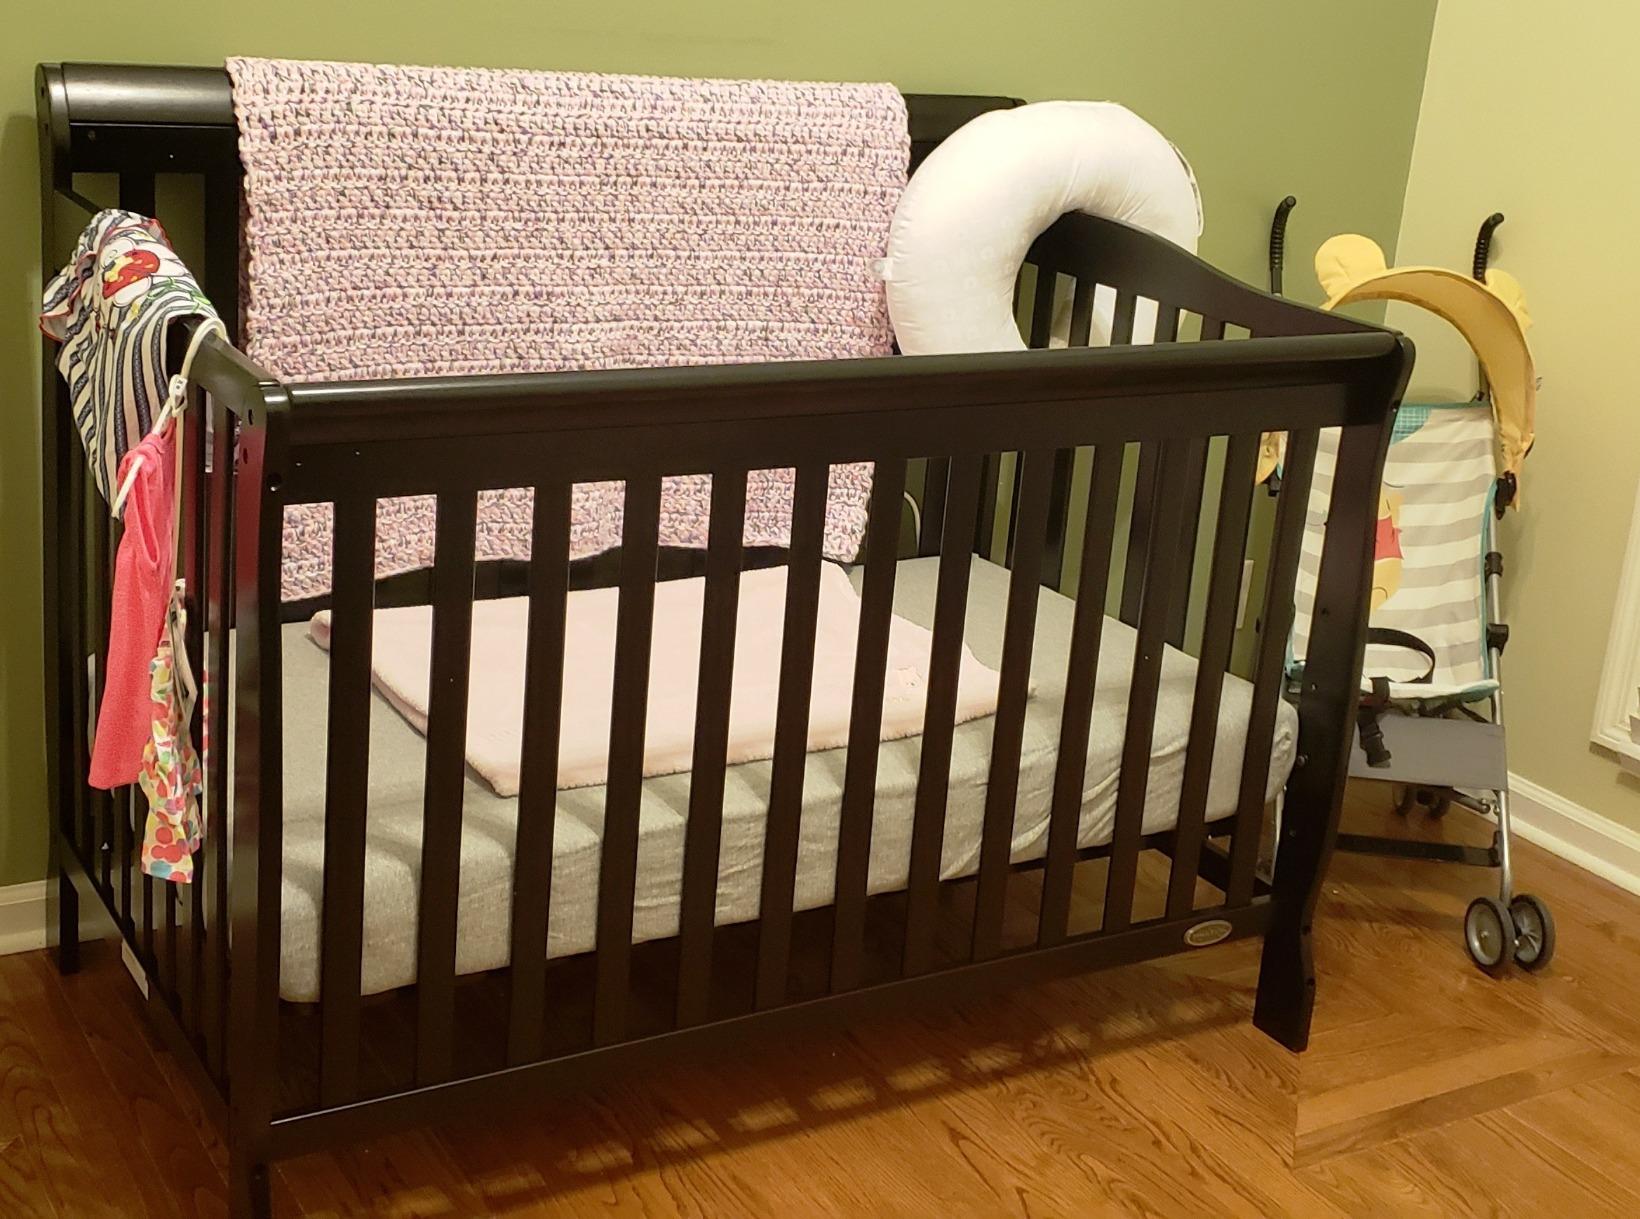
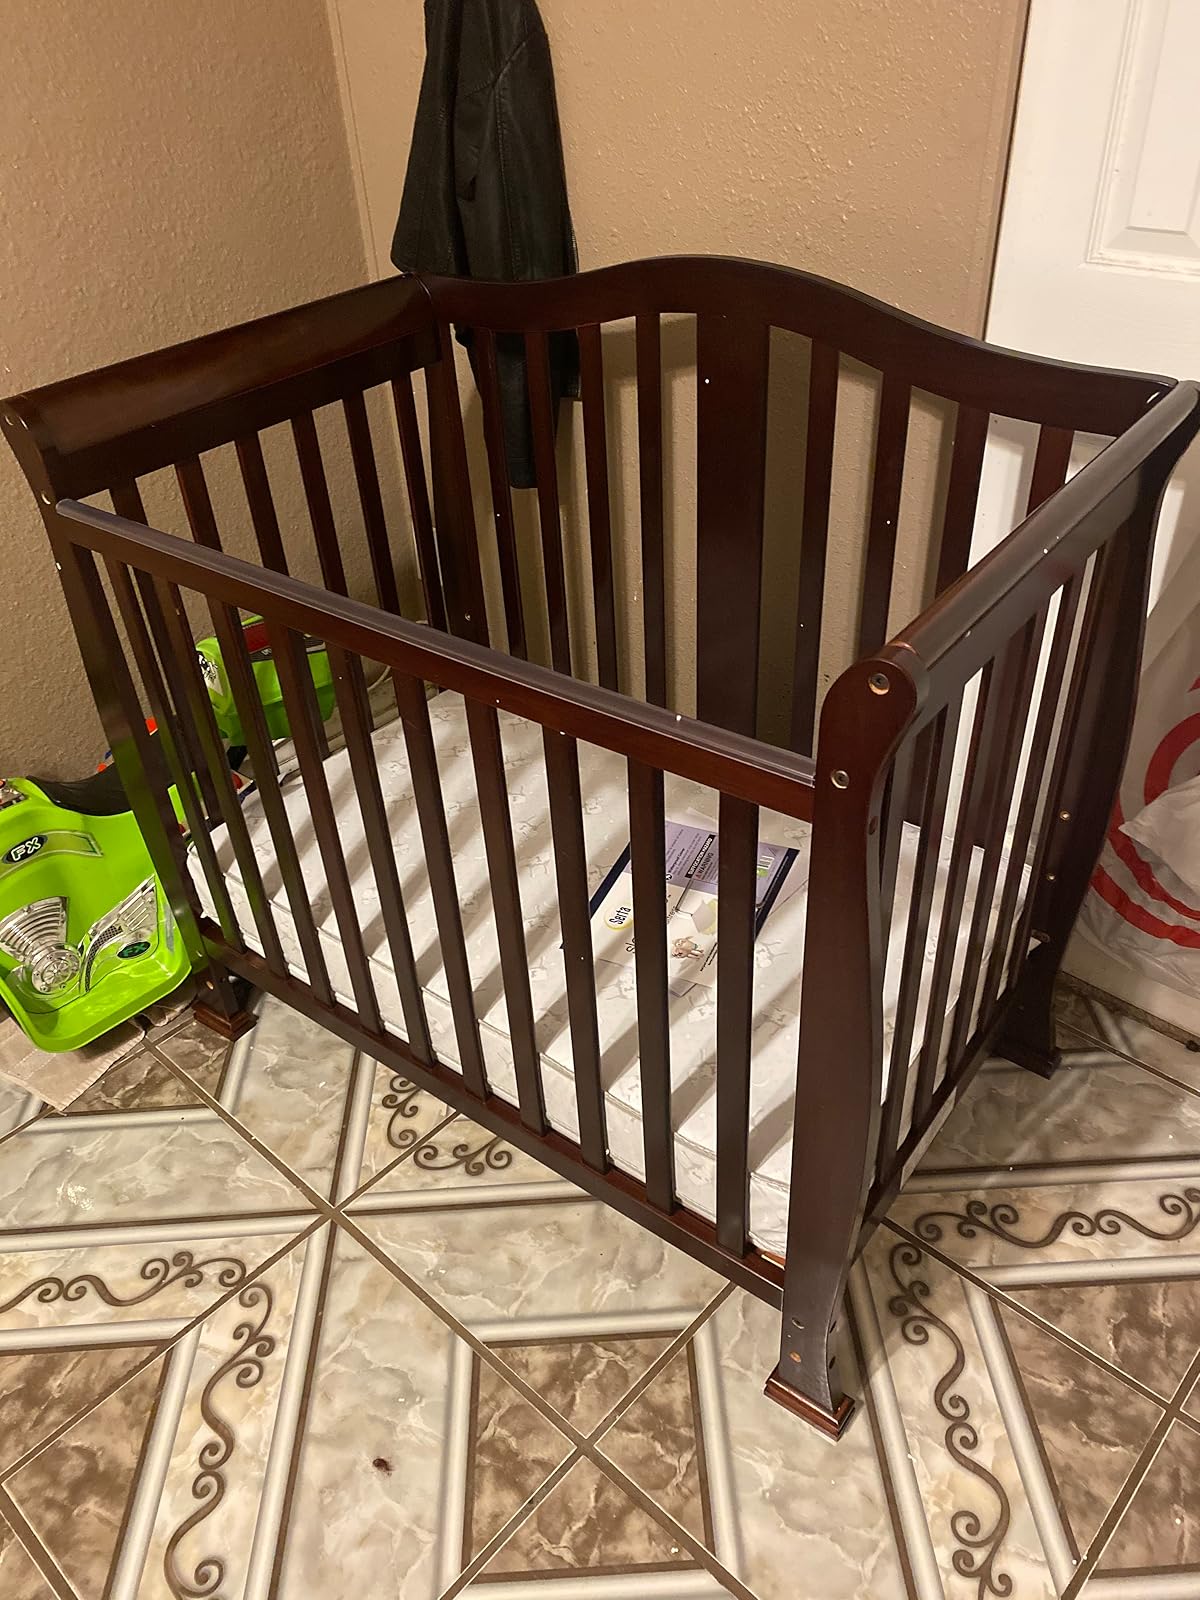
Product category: products_crib
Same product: no